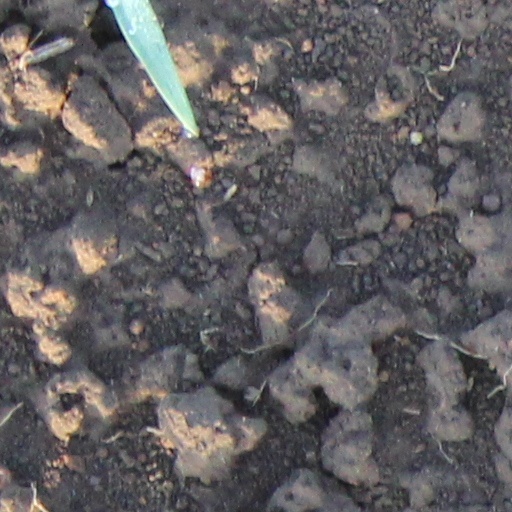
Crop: wheat